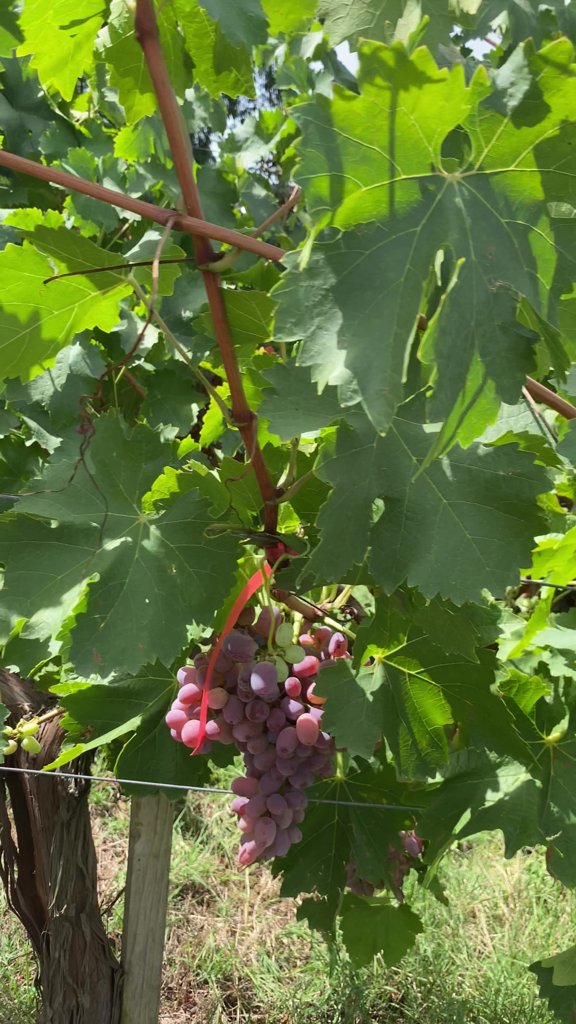
Berries visible: 67
Grape clusters: 1